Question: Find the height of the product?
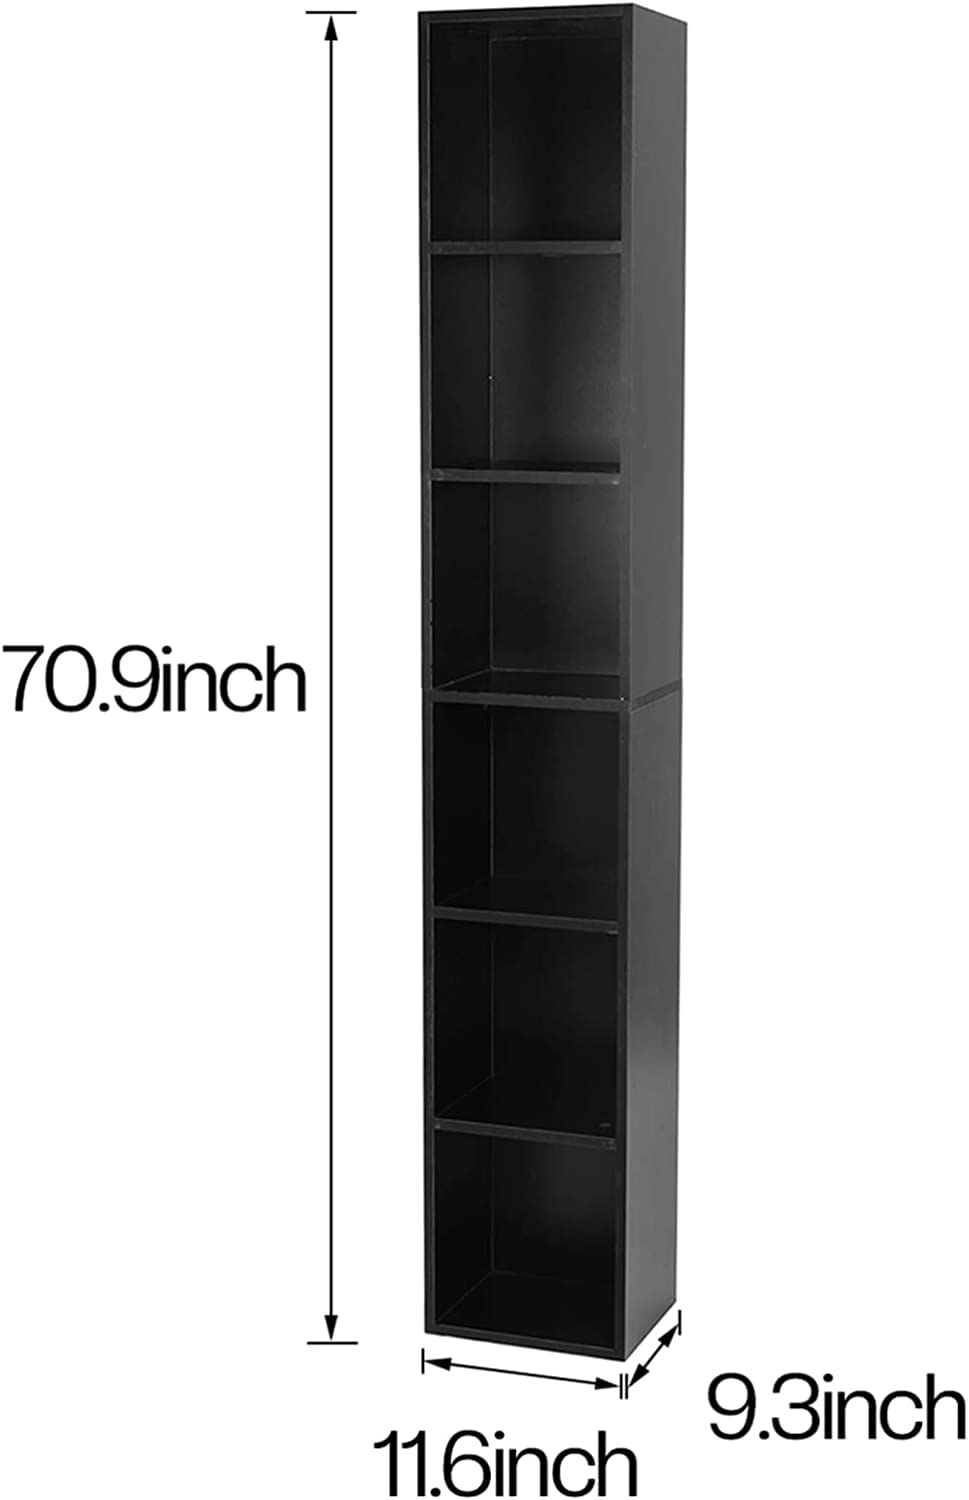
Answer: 70.9 inch